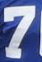
Number: 7